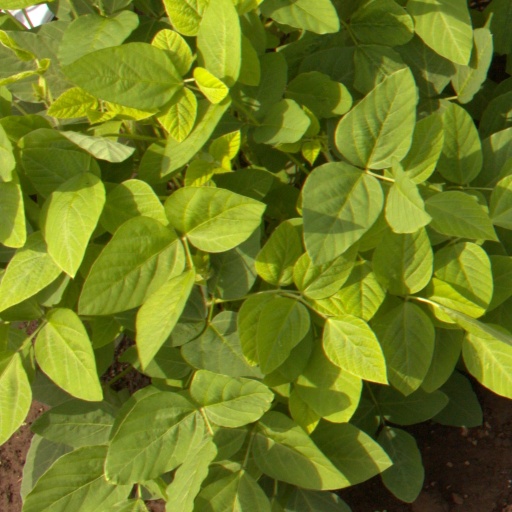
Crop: soybean